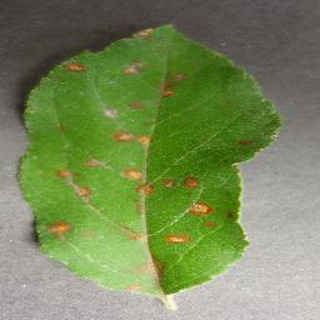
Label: apple_cedar_apple_rust